Scaly-foot gastropod

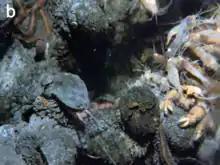
Snails with grey shell and grey scales. Red-brown annelids and yellow-white crustaceans are around.

The Longqi vent field is in a depth of , and its dimensions are approximately . "C. squamiferum" was densely populated in the areas immediately surrounding the diffuse-flow venting. The Longqi hydrothermal-vent community include 23 macro- and megafauna taxa: sea anemones Actinostolidae sp., annelids Polynoidae n. gen. n. sp. "655", Branchipolynoe n. sp. "Dragon", Peinaleopolynoe n. sp. "Dragon", "Hesiolyra" cf. "bergi", Hesionidae sp. indet., Ophryotrocha n. sp. "F-038/1b", "Prionospio" cf. "unilamellata", Ampharetidae sp. indet., mussels "Bathymodiolus marisindicus", gastropods "Gigantopelta aegis", "Dracogyra subfuscus", "Lirapex politus", "Phymorhynchus" n. sp. "SWIR", "Lepetodrilus" n. sp. "SWIR", crustaceans "Neolepas" sp. 1, "Rimicaris kairei", "Mirocaris indica", "Chorocaris" sp., "Kiwa" n. sp. "SWIR"17, "Munidopsis" sp. and echinoderm holothurians "Chiridota" sp. The density of "Lepetodrilus" n. sp. "SWIR" and scaly-foot gastropods is over 100 snails per m in close distance from vent fluid sources at Longqi vent field.